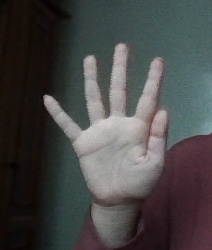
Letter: sheen